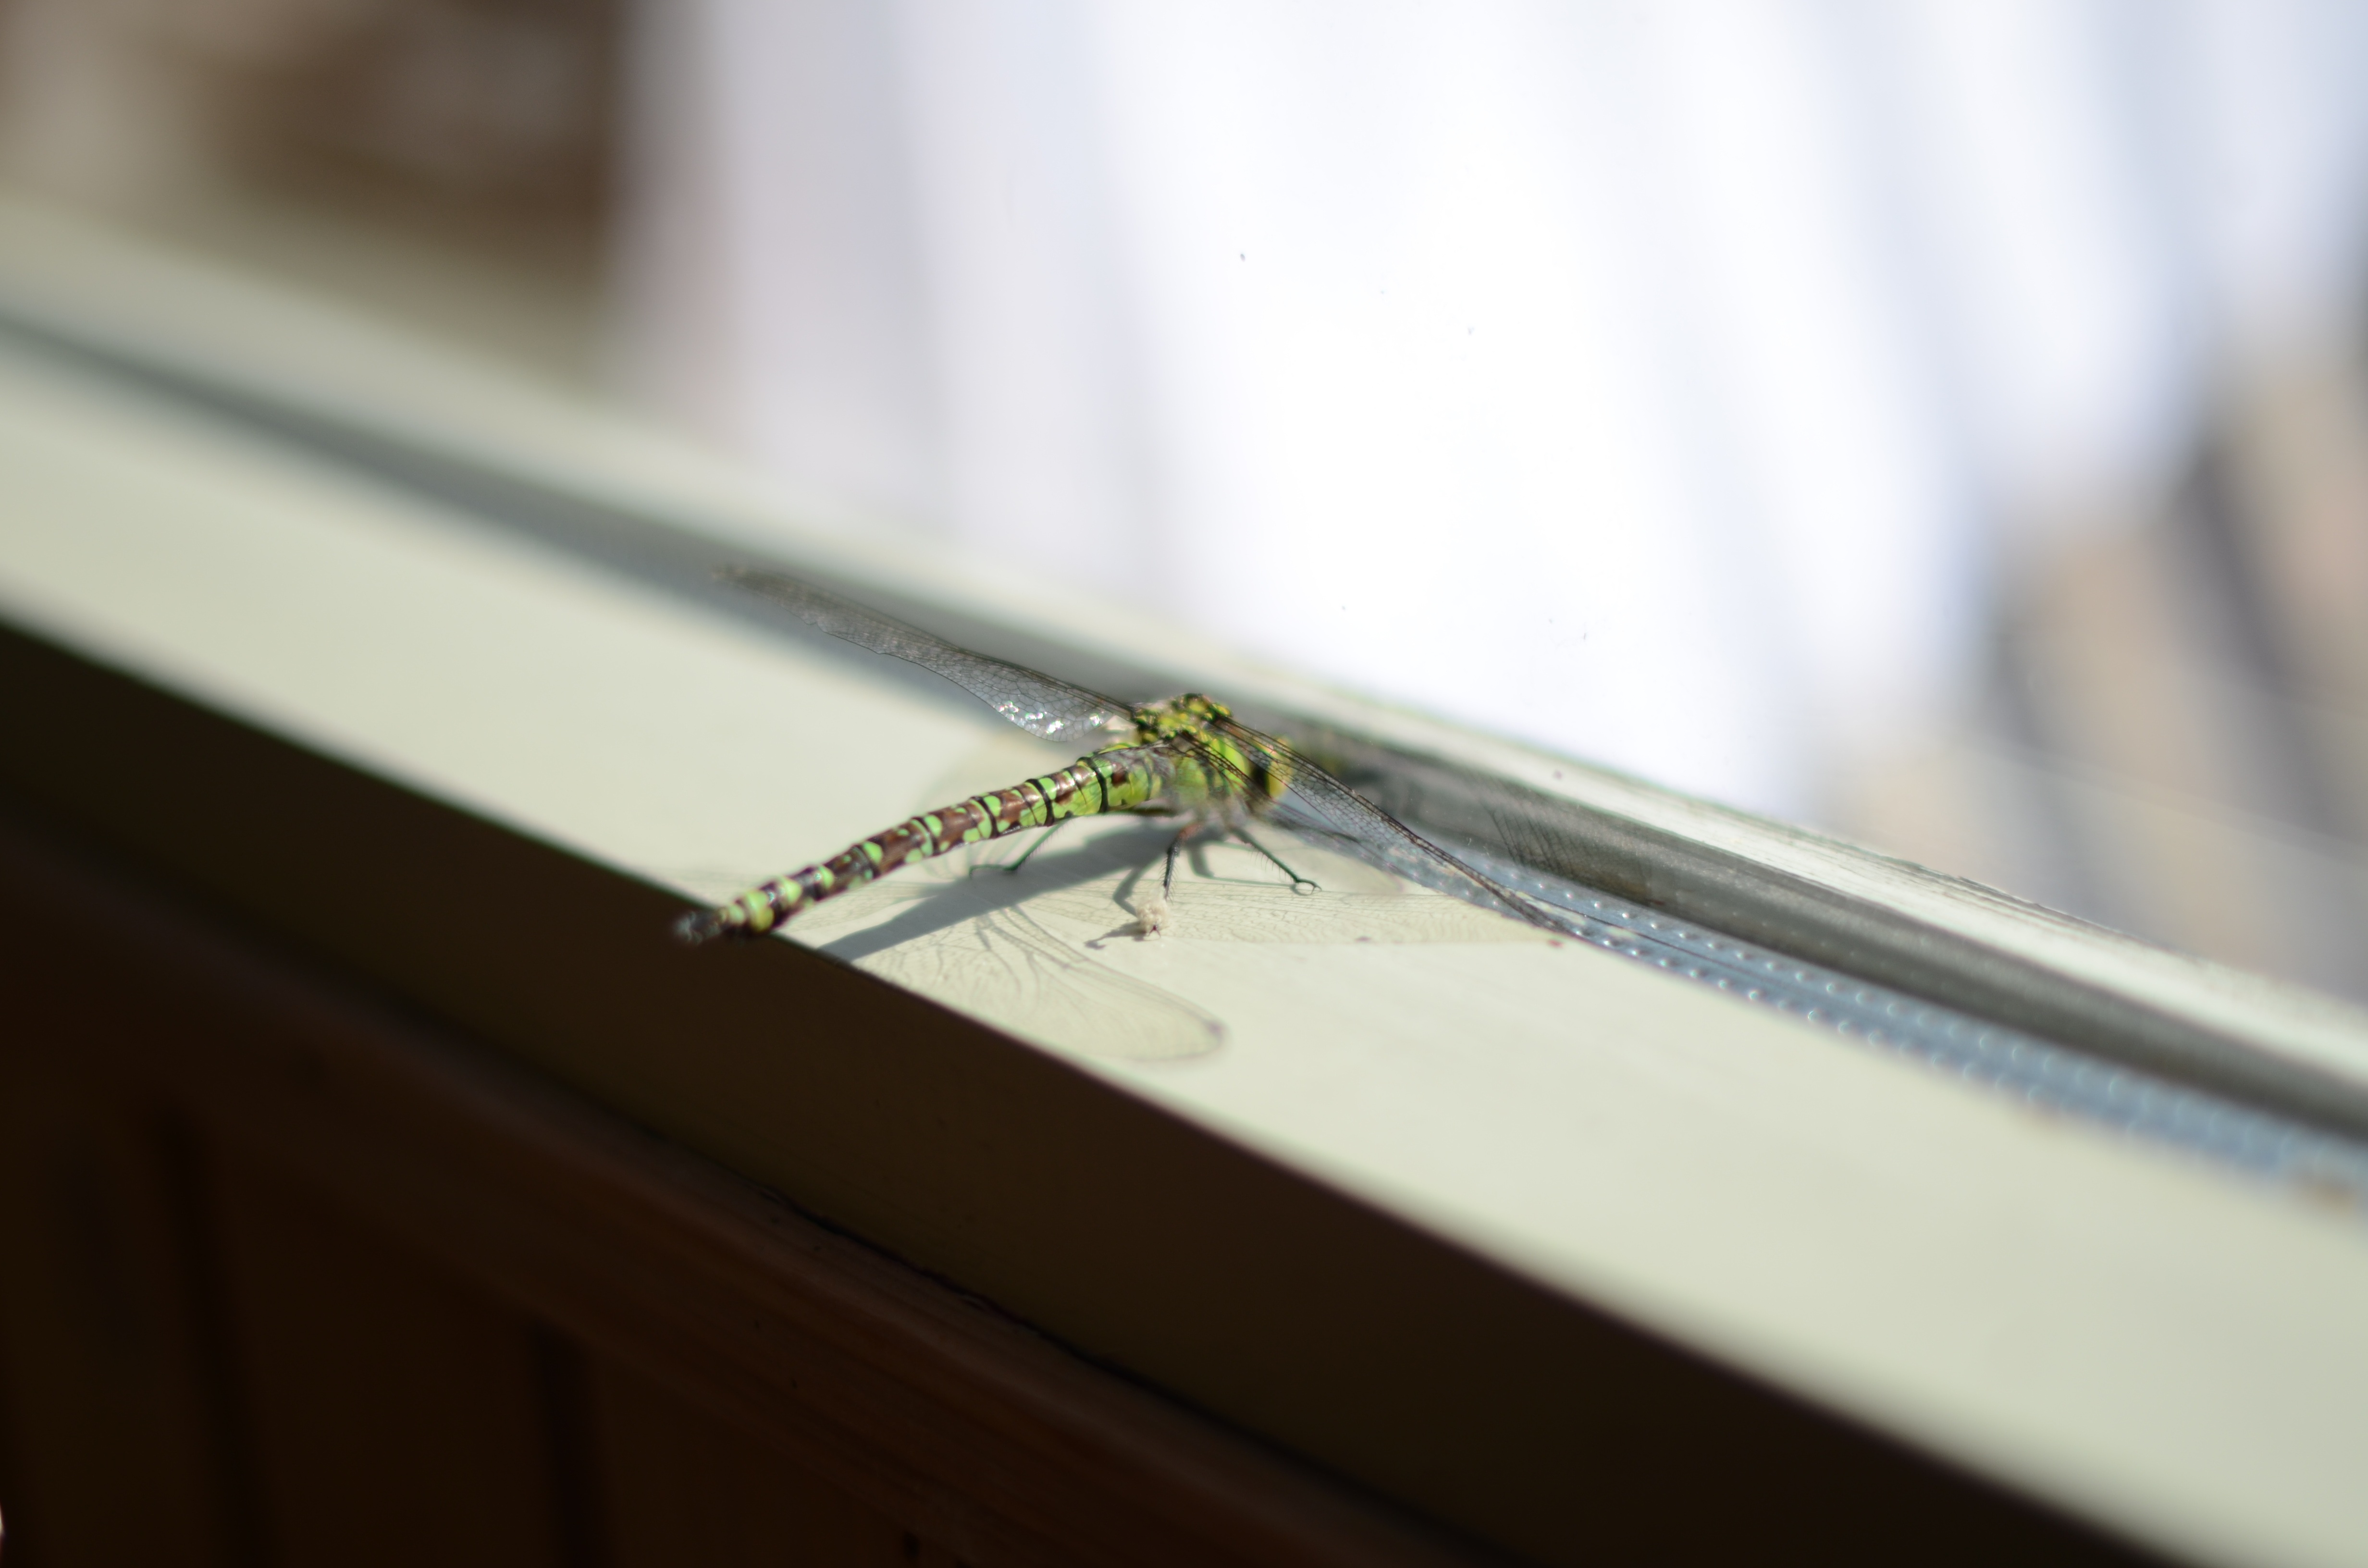
nature, wing, white, window, glass, home, green, insect, invertebrate, close up, glasses, macro photography